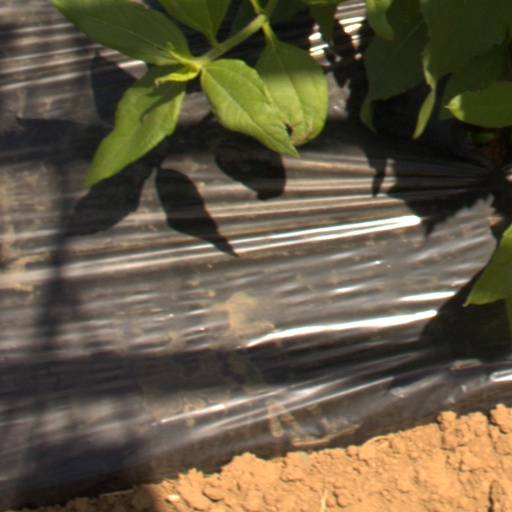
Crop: Jerusalem artichoke